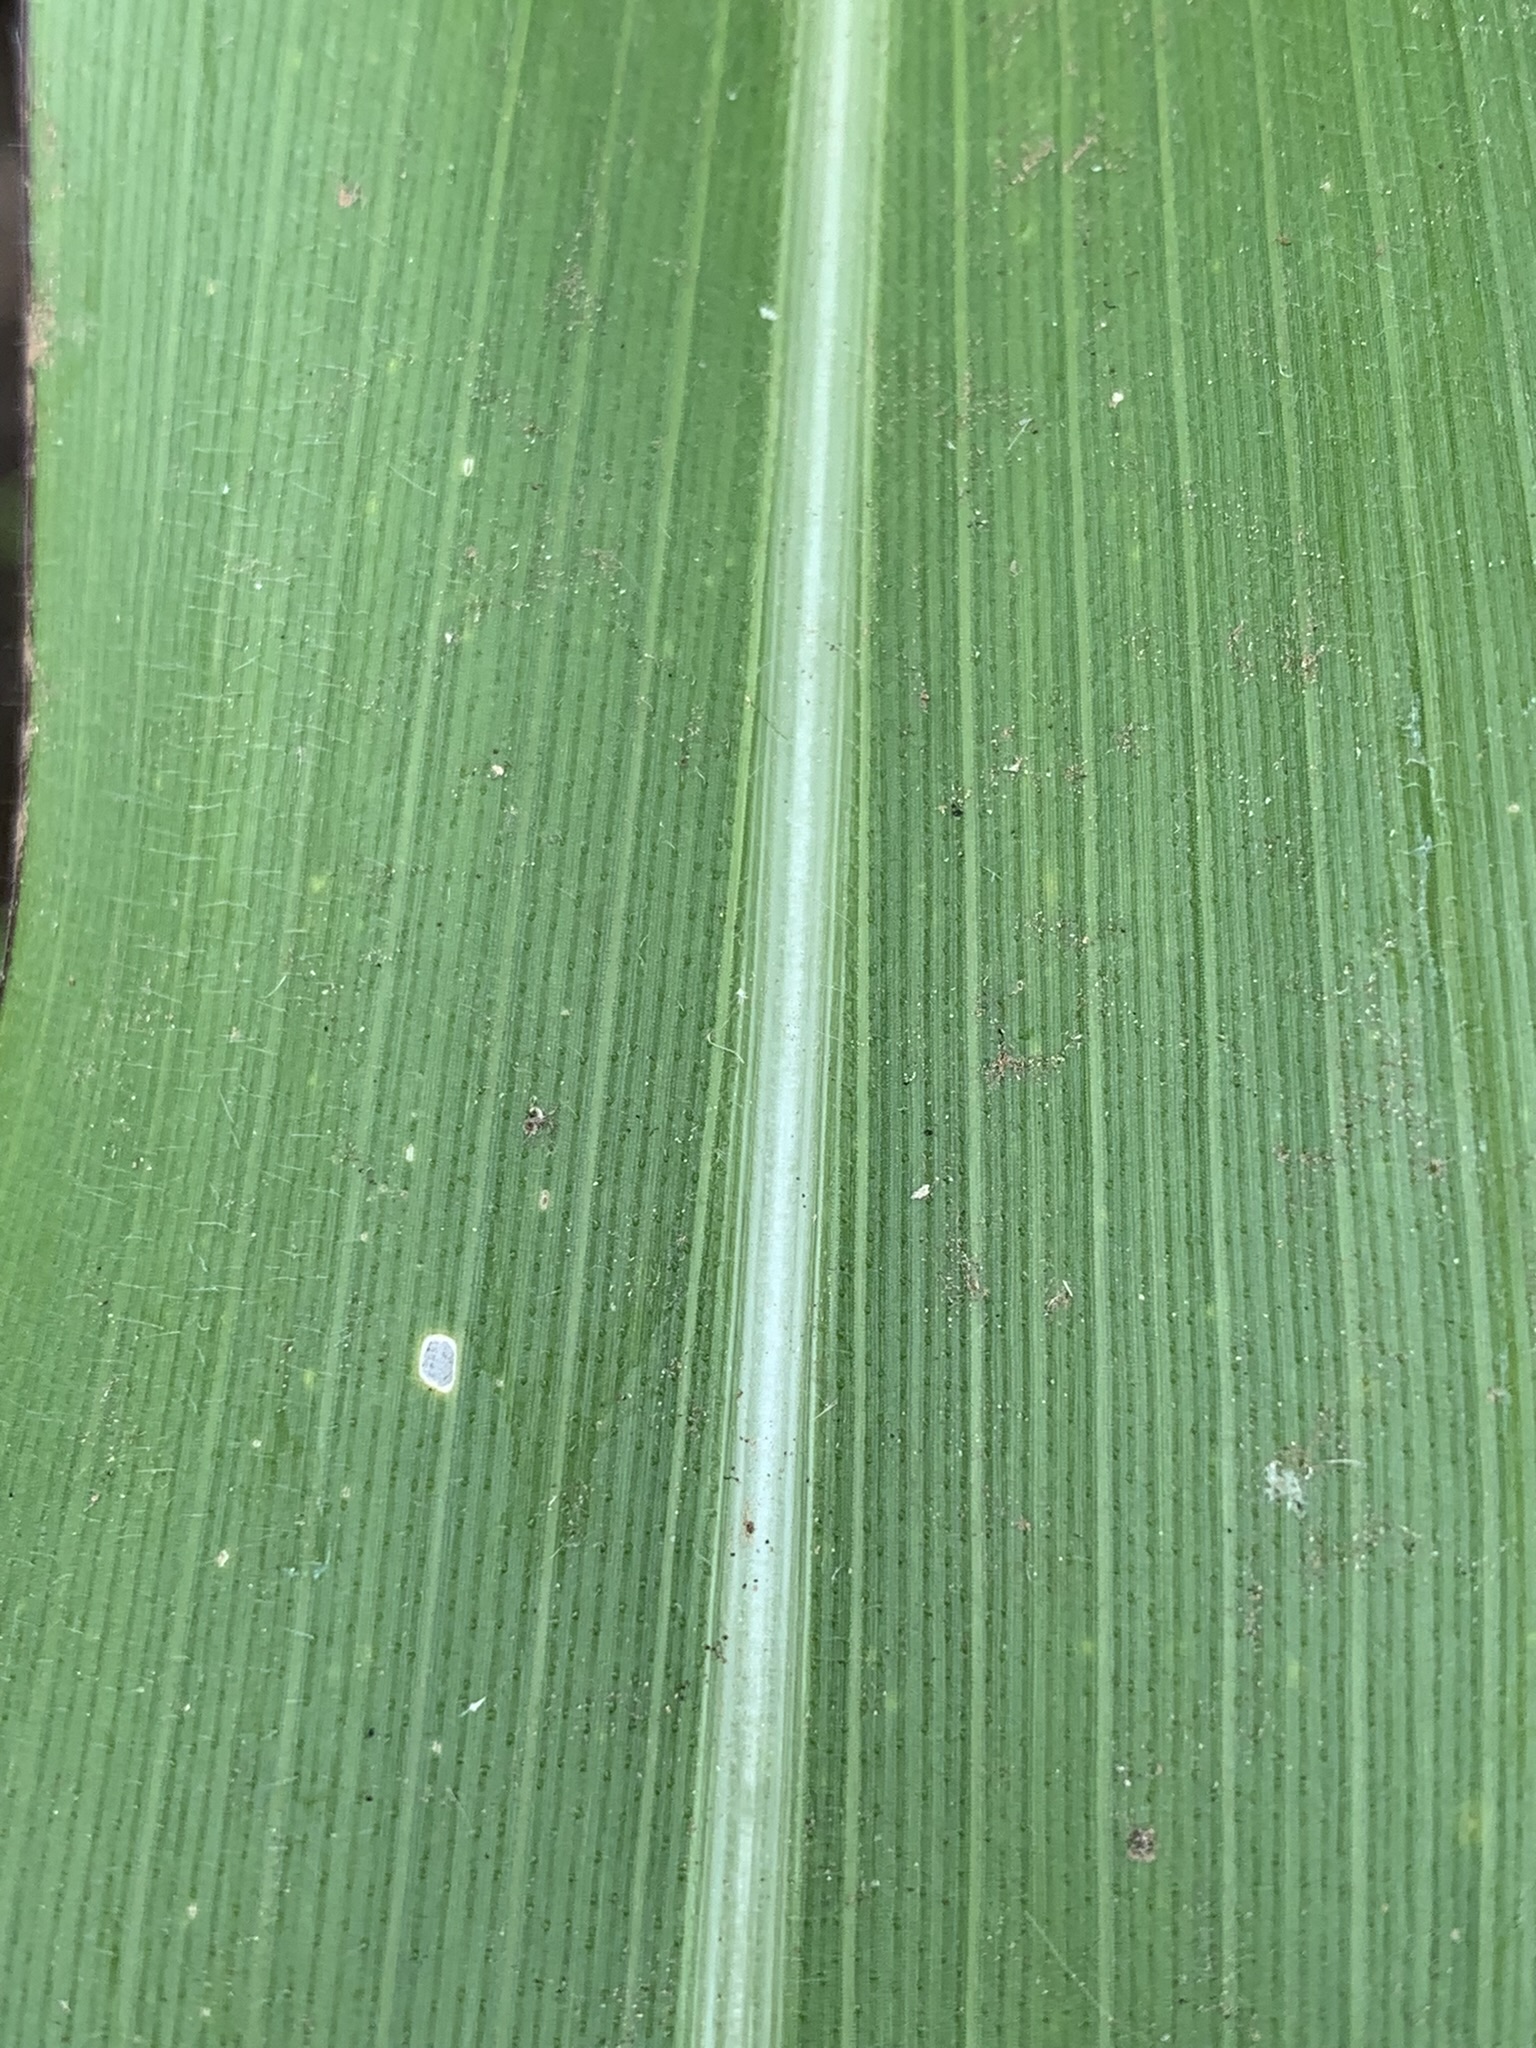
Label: Healthy